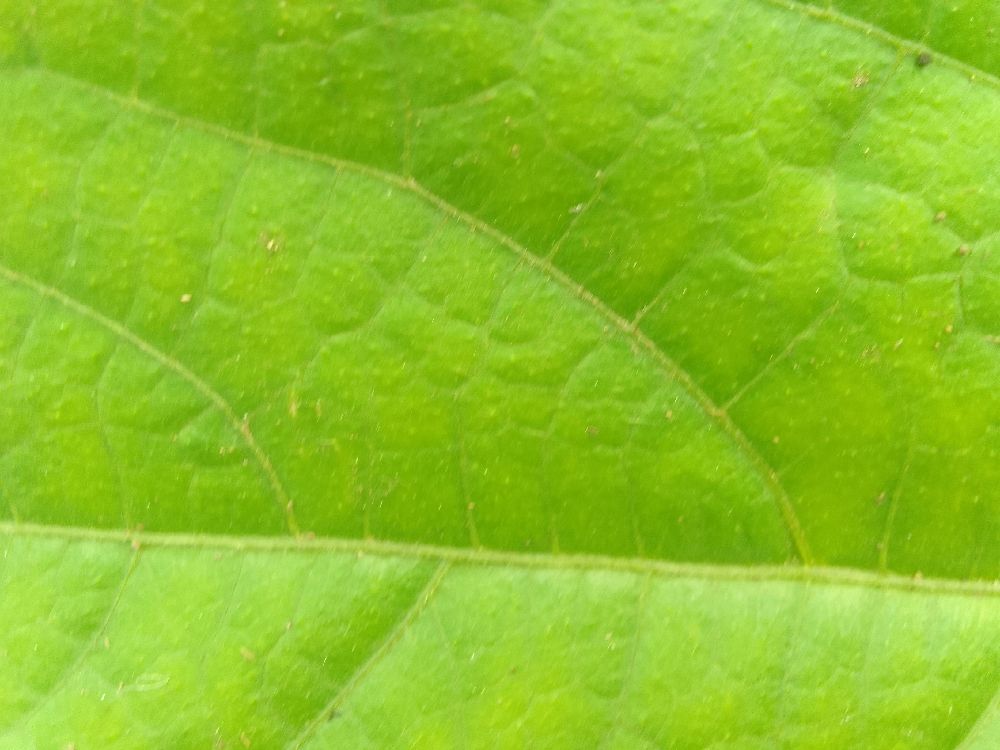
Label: healthy